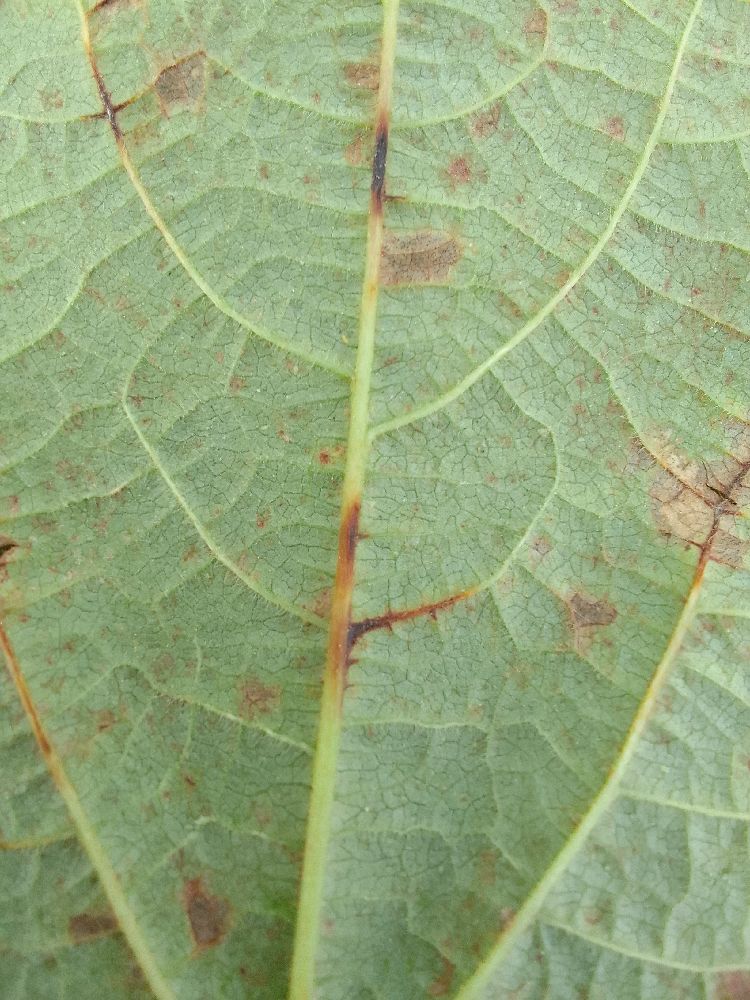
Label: anthracnose